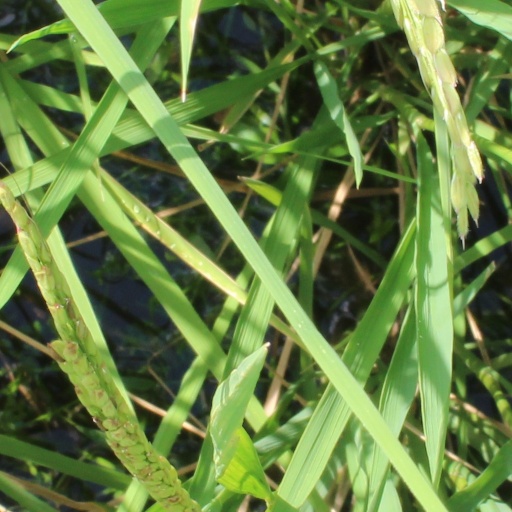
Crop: rice